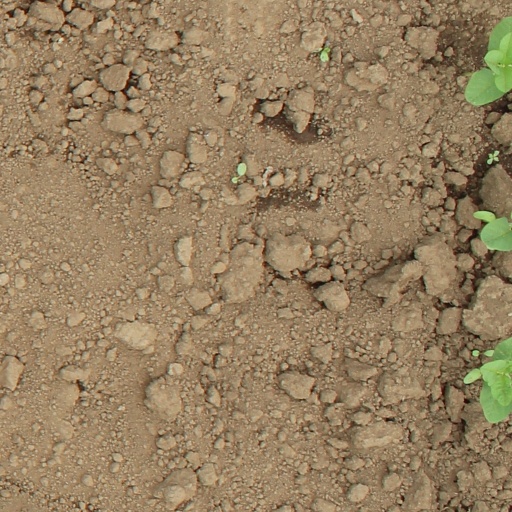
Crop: soybean